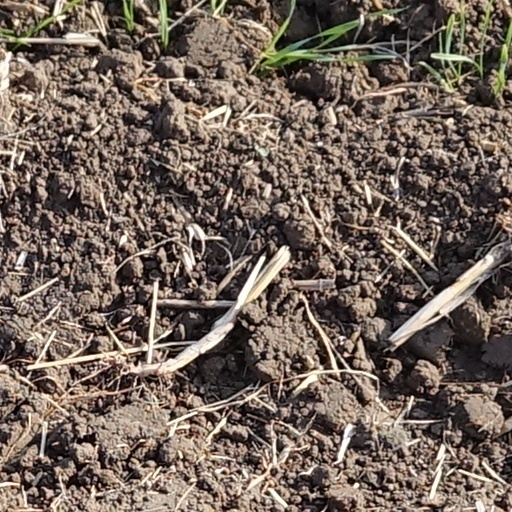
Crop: wheat